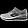
Label: Sneaker